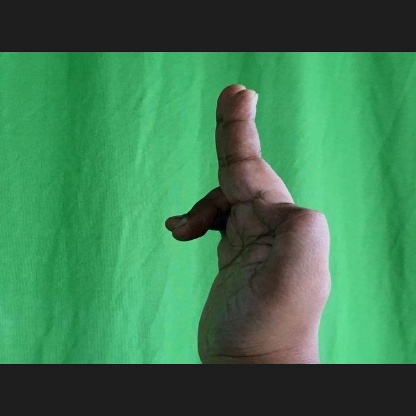
Mudra: Ardhapathaka